The Visitor (play)

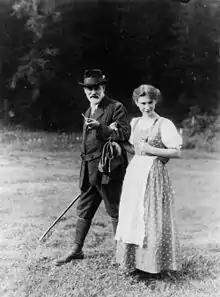
Anna and Freud are granted life again in the play.

Schmitt portrays Sigmund Freud, the Twentieth century psychoanalyst, living in Vienna before World War I. In the play Freud seems very troubled as a result of several inner conflicts. First, the question of living Vienna or not: if he leaves, he ensures safety for him and his family but leaves his fellowmen and the city that watched him grow behind; if he stays, he puts him and his family in danger, but he shows solidarity to the victims and he stays with the city he loves. Then, The Visitor raises another question: is he really God or is he merely a mythomaniac with astounding persuasion powers. Freud desperately wants to believe The Visitor is God, but his reason tells him not to. He is presented as a loving father that would do anything for his children, as a lonely man that needs love from a father he may hate, and as a soft and fragile individual at the brisk of death.